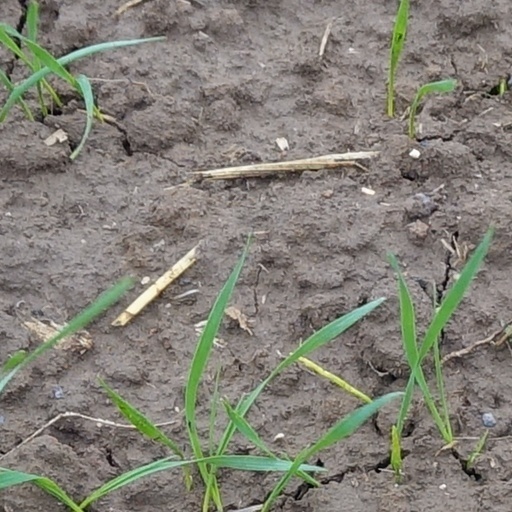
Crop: wheat